List of population centres in British Columbia

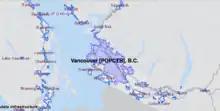
Snapshot of Southern BC population centres. Vancouver is highlighted. Does not follow municipal boundaries. More examples can be found on https://www12.statcan.gc.ca/census-recensement/2021/dp-pd/prof/search-recherche/lst/results-resultats.cfm?Lang=E&GEOCODE=59#

In the 2021 Census of Population, Statistics Canada listed 108 population centres in the province of British Columbia.